Christianity

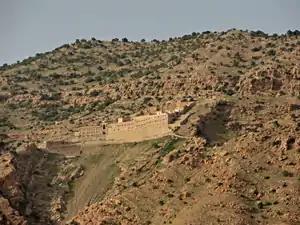
The Monastery of St. Matthew, located atop Mount Alfaf in northern Iraq, is recognized as one of the oldest Christian monasteries in existence.

Christianity spread to Aramaic-speaking peoples along the Mediterranean coast and also to the inland parts of the Roman Empire and beyond that into the Parthian Empire and the later Sasanian Empire, including Mesopotamia, which was dominated at different times and to varying extents by these empires. The presence of Christianity in Africa began in the middle of the 1st century in Egypt and by the end of the 2nd century in the region around Carthage. Mark the Evangelist is claimed to have started the Church of Alexandria in about 43 AD; various later churches claim this as their own legacy, including the Coptic Orthodox Church. Important Africans who influenced the early development of Christianity include Tertullian, Clement of Alexandria, Origen of Alexandria, Cyprian, Athanasius, and Augustine of Hippo.